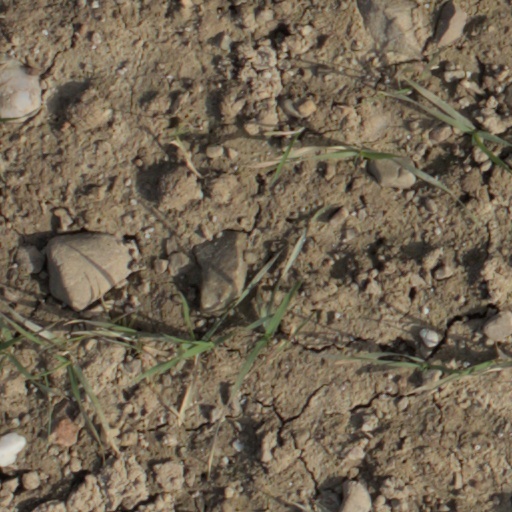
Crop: wheat